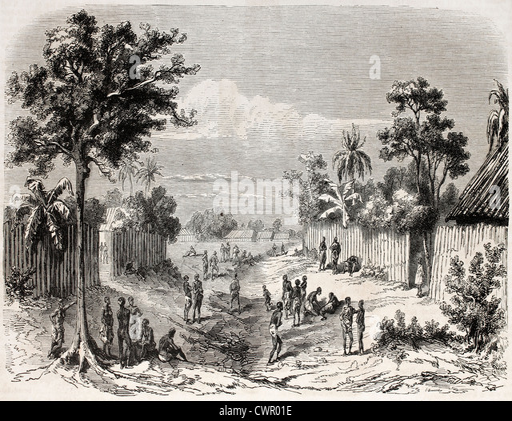
old view of a village on the coast